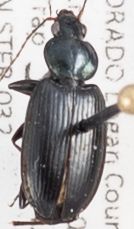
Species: Agonum placidum
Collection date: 2014-08-05
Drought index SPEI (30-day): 0.05
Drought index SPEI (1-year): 0.71
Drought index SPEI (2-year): -0.728